Cartography of Asia

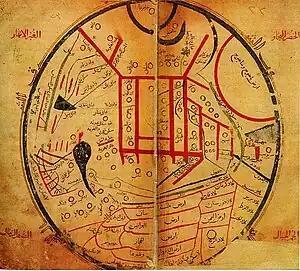
Map from Mahmud al-Kashgari's "Diwanu Lughat at-Turk", showing the 11th century distribution of Turkic tribes.

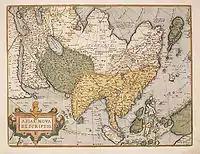
Abraham Ortelius, "Asiae Nova Descriptio", 1595

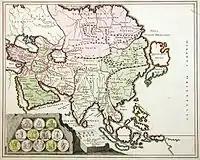
Map of Asia, ca. 1719

Babylon in Southwest Asia is at the center of the very earliest world maps, beginning with the Babylonian world map in the 6th century BCE; it is a clay tablet 'localized' world map of Babylon, rivers, encircling ocean, and terrain, surrounded by 'islands' in a 7-star format. In classical Greek geography, "Asia" is one of three major landmasses, besides Europe and Libya. Asia is given higher resolution in Hellenistic geography, in particular on Ptolemy world map. Cartography of India begins with early charts for navigation and constructional plans for buildings. Chinese geography from the 2nd century BC (Han dynasty) becomes aware of Turkestan, where Hellenistic Greek and Han Chinese spheres of influence overlap.